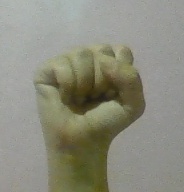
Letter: saad